Hestia

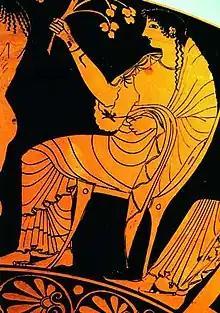
Hestia holding a branch of a chaste-tree, red-figure kylix, attributed to Oltos, Tarquinia National Museum

Hestia is a goddess of the first Olympian generation. She is the eldest daughter of the Titans Rhea and Cronus, and sister to Demeter, Hades, Hera, Poseidon, and Zeus. Immediately after their birth, starting with Hestia, Cronus swallowed each of them, but their mother deceived Cronus and helped Zeus escape. Zeus forced Cronus to disgorge his siblings and led them in a war against their father and the other Titans. As "first to be devoured ... and the last to be yielded up again", Hestia is thus both the eldest and youngest daughter; this mythic inversion is found in the Homeric Hymn to Aphrodite (700 BC).